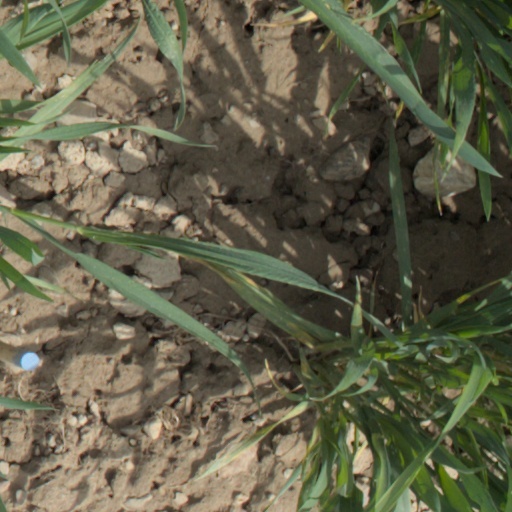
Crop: wheat